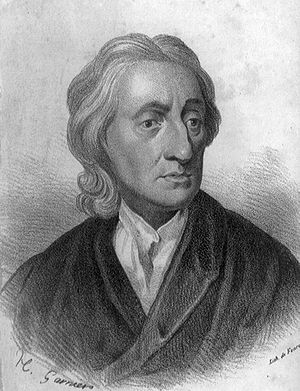
Liberalisme
Den engelske filosof John Locke regnes ofte for liberalismens grundlægger
Liberalismen er en politisk ideologi, der har spillet en væsentlig rolle i de fleste vestlige lande siden dens fødsel i årtierne omkring den franske revolution. Liberalismen tager udgangspunkt i et individualistisk menneskesyn og betoner menneskets frihed i forhold til staten.